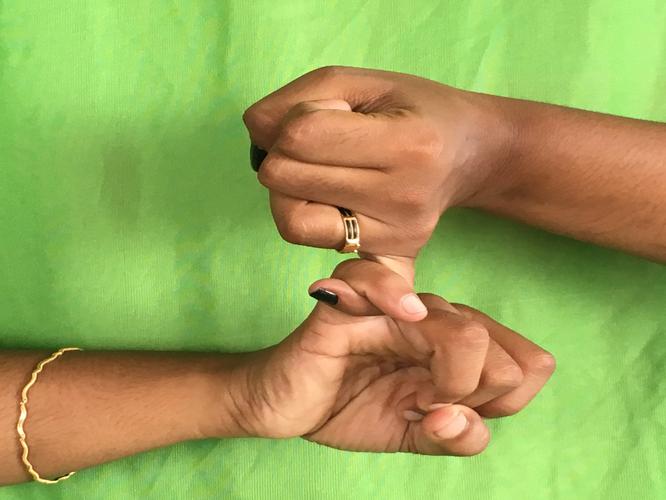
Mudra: Kilaka
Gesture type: double_hand